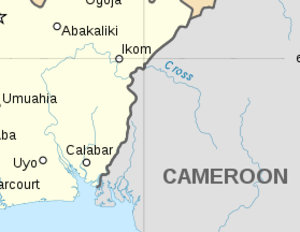
Le Cross est un fleuve long de 489 km qui coule au Cameroun et au Nigeria vers le golfe de Guinée près de la ville nigériane Calabar qui est la capitale de l'État de Cross River.